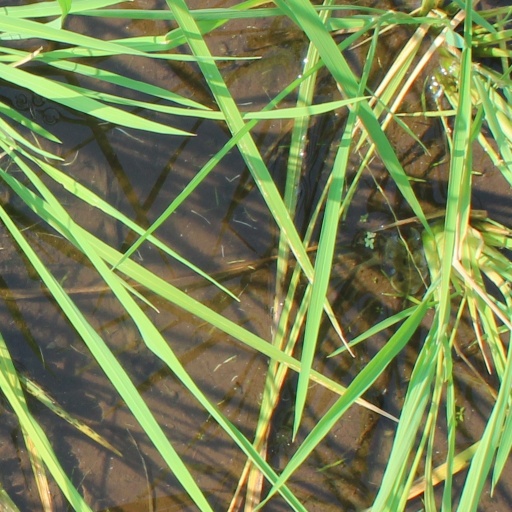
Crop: rice